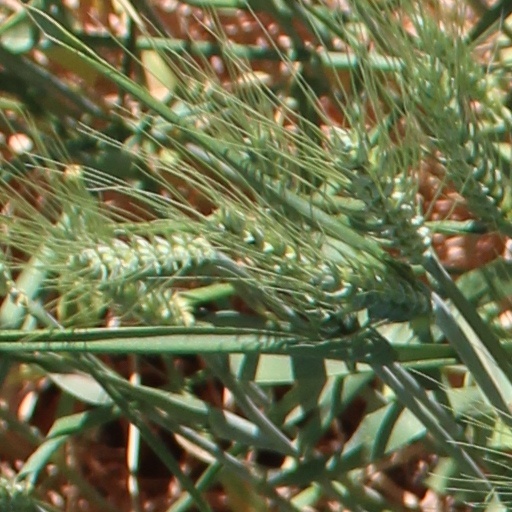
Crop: wheat